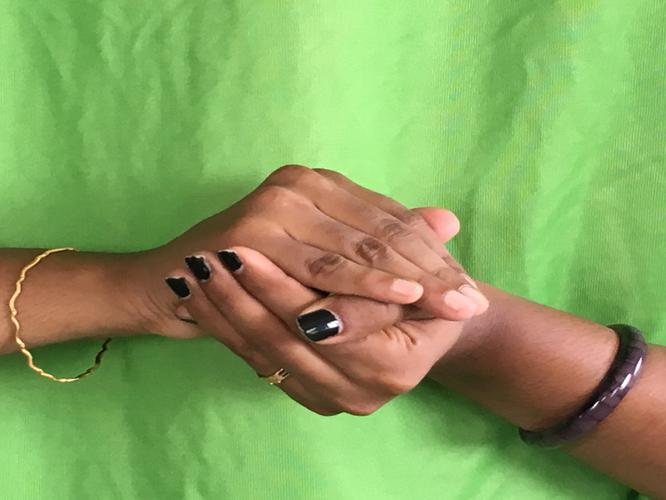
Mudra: Samputa
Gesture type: double_hand